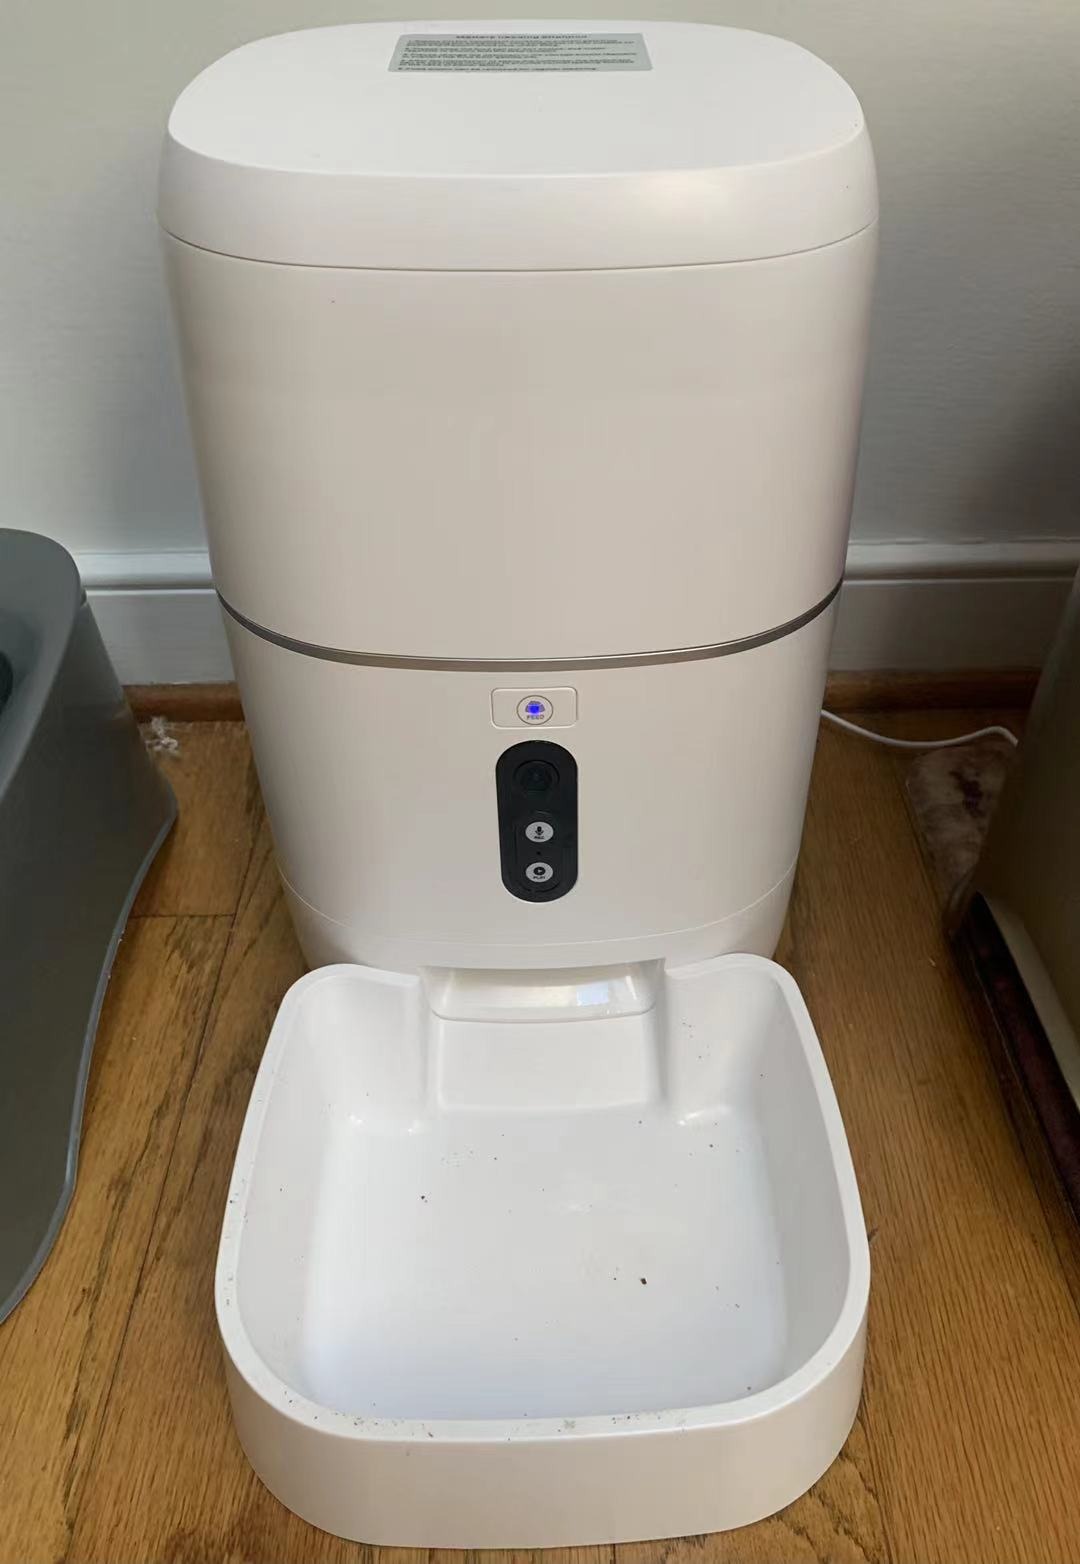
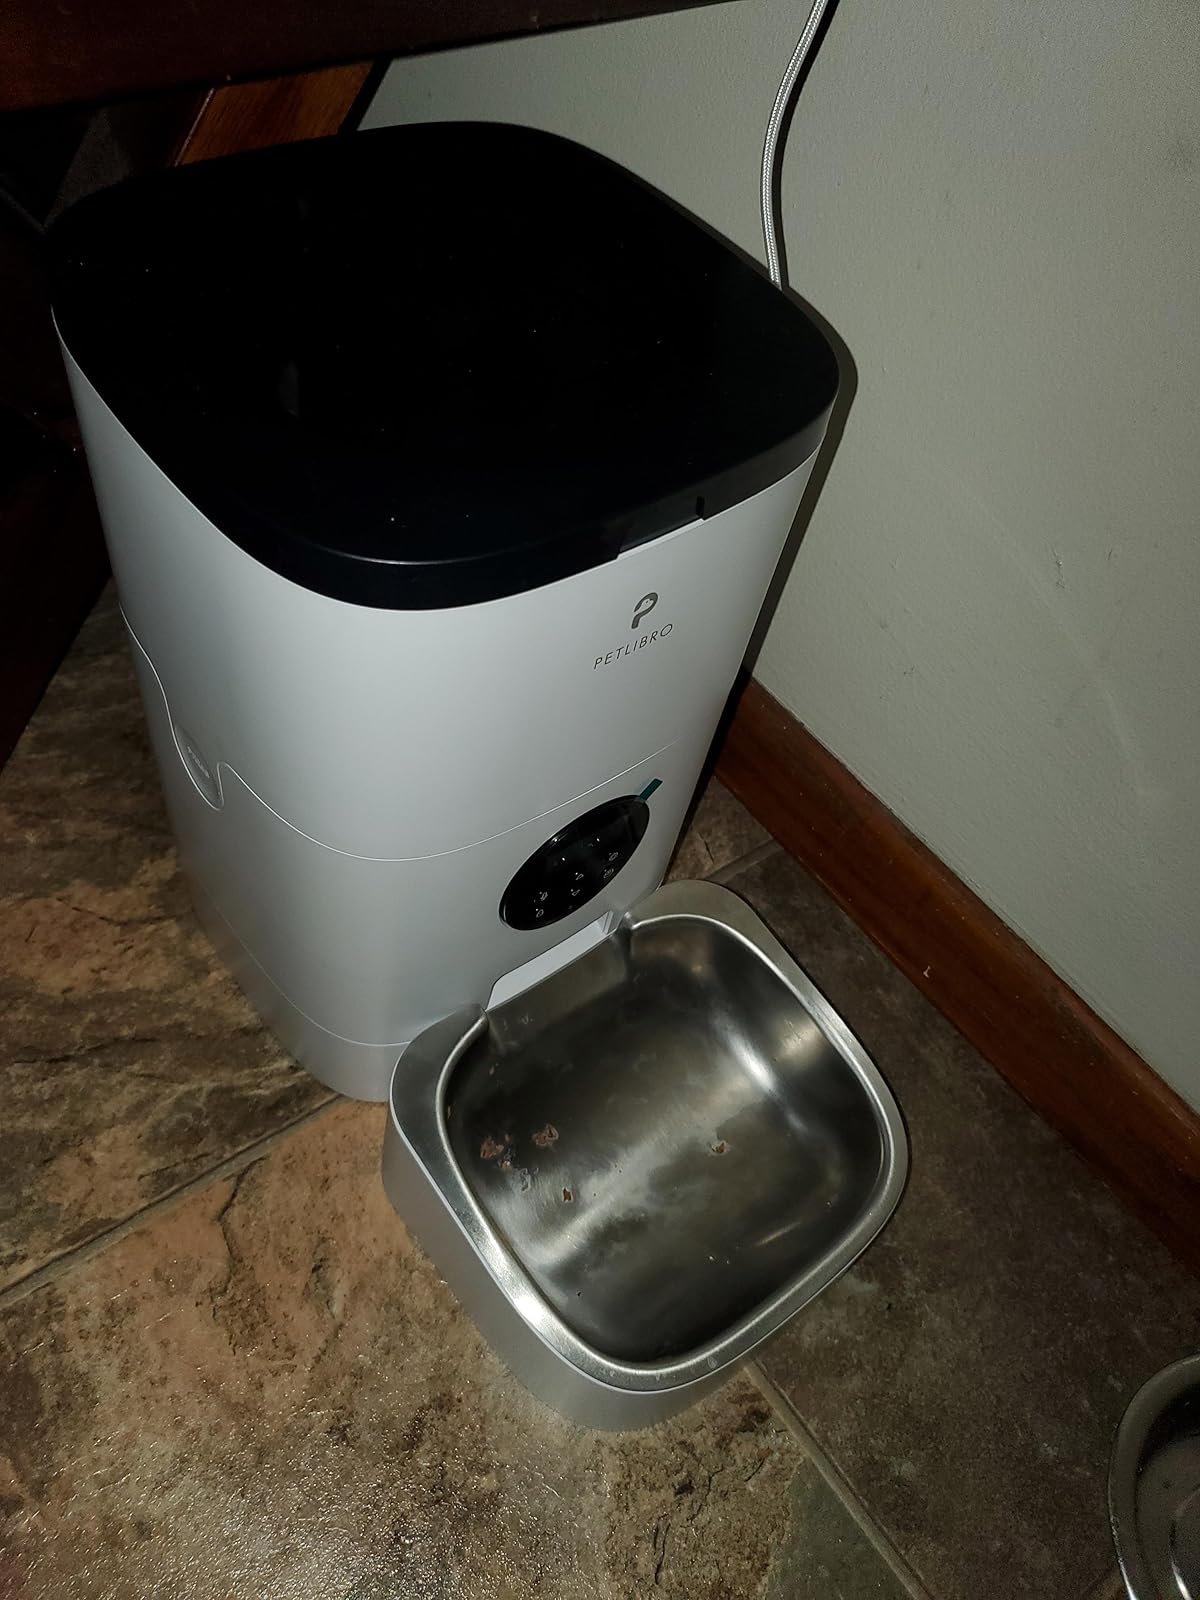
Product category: items_feeder
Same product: no